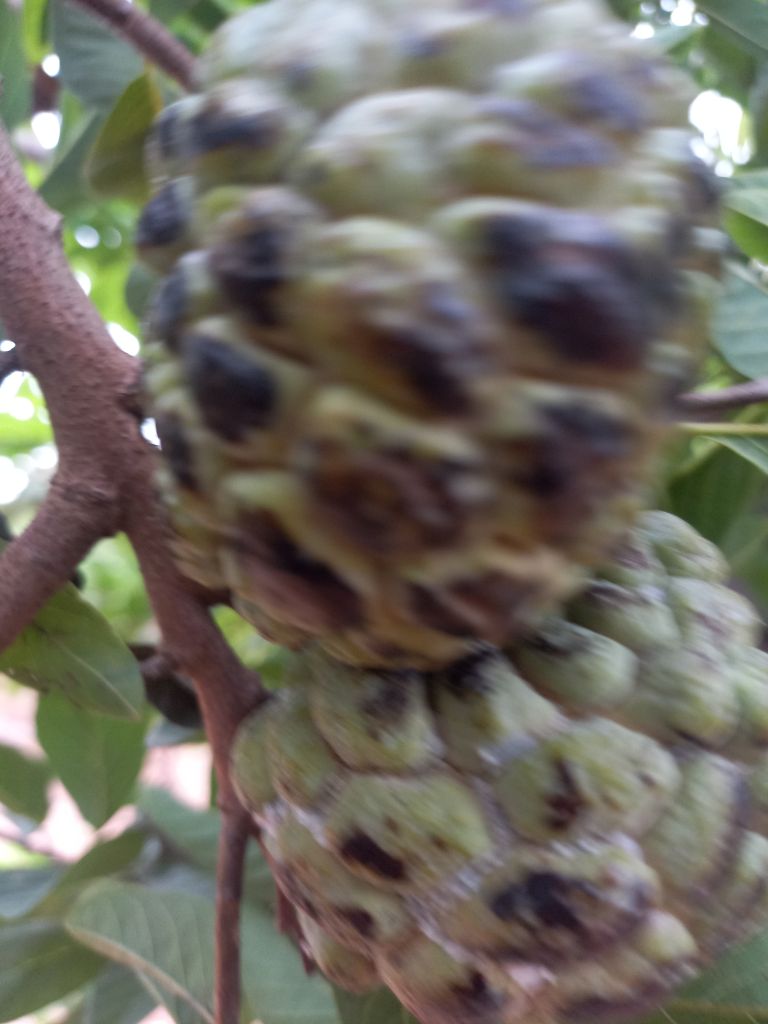
Disease label: Blank Canker